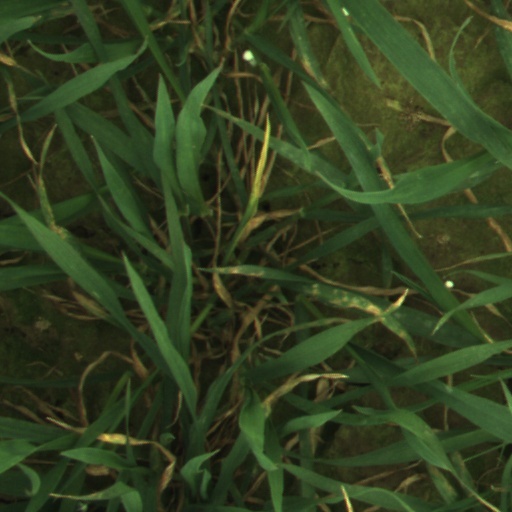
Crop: wheat